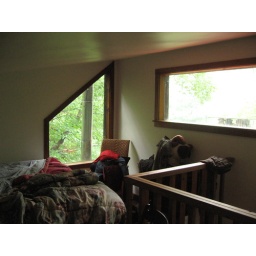
our bedroom in the trees